Canadian Premier League

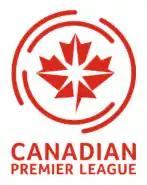
Alternate red logo used for Canada Day events

In April 2018, commissioner David Clanachan said that the league was looking at implementing a club-based structure for the Canadian Premier League, rather than a franchise-based system like in Major League Soccer.